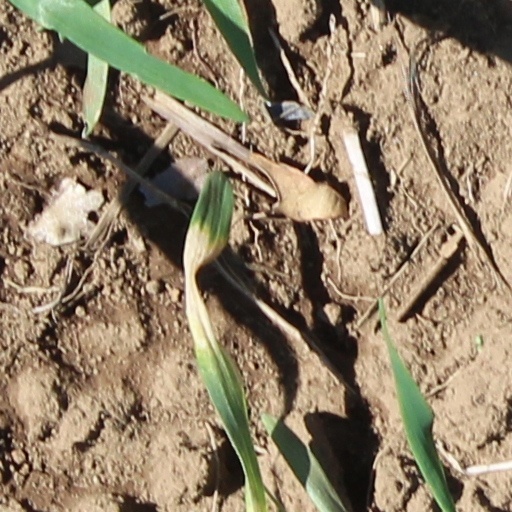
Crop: wheat